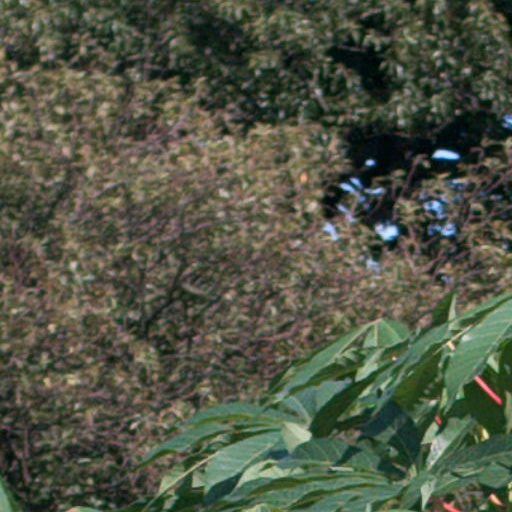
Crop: cassava